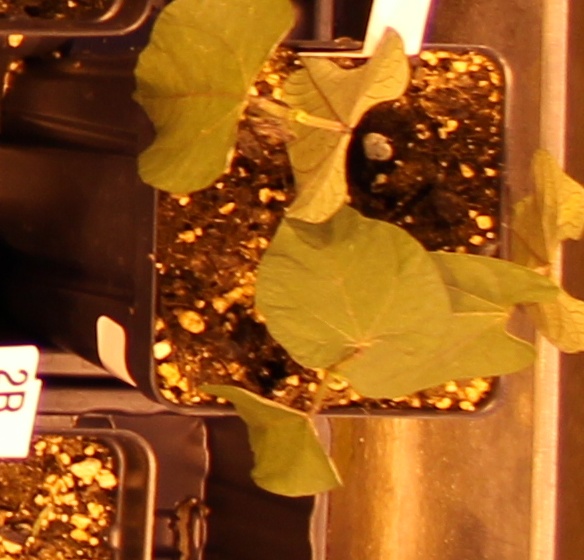
Label: Blackbean